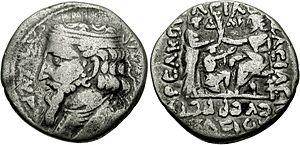
Cette page concerne l'année 128 av. J.-C. du calendrier julien proleptique.